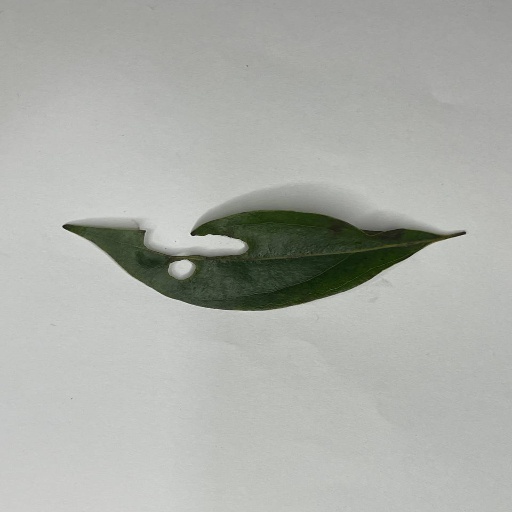
Species: Camphor
Leaf condition: Shot Hole